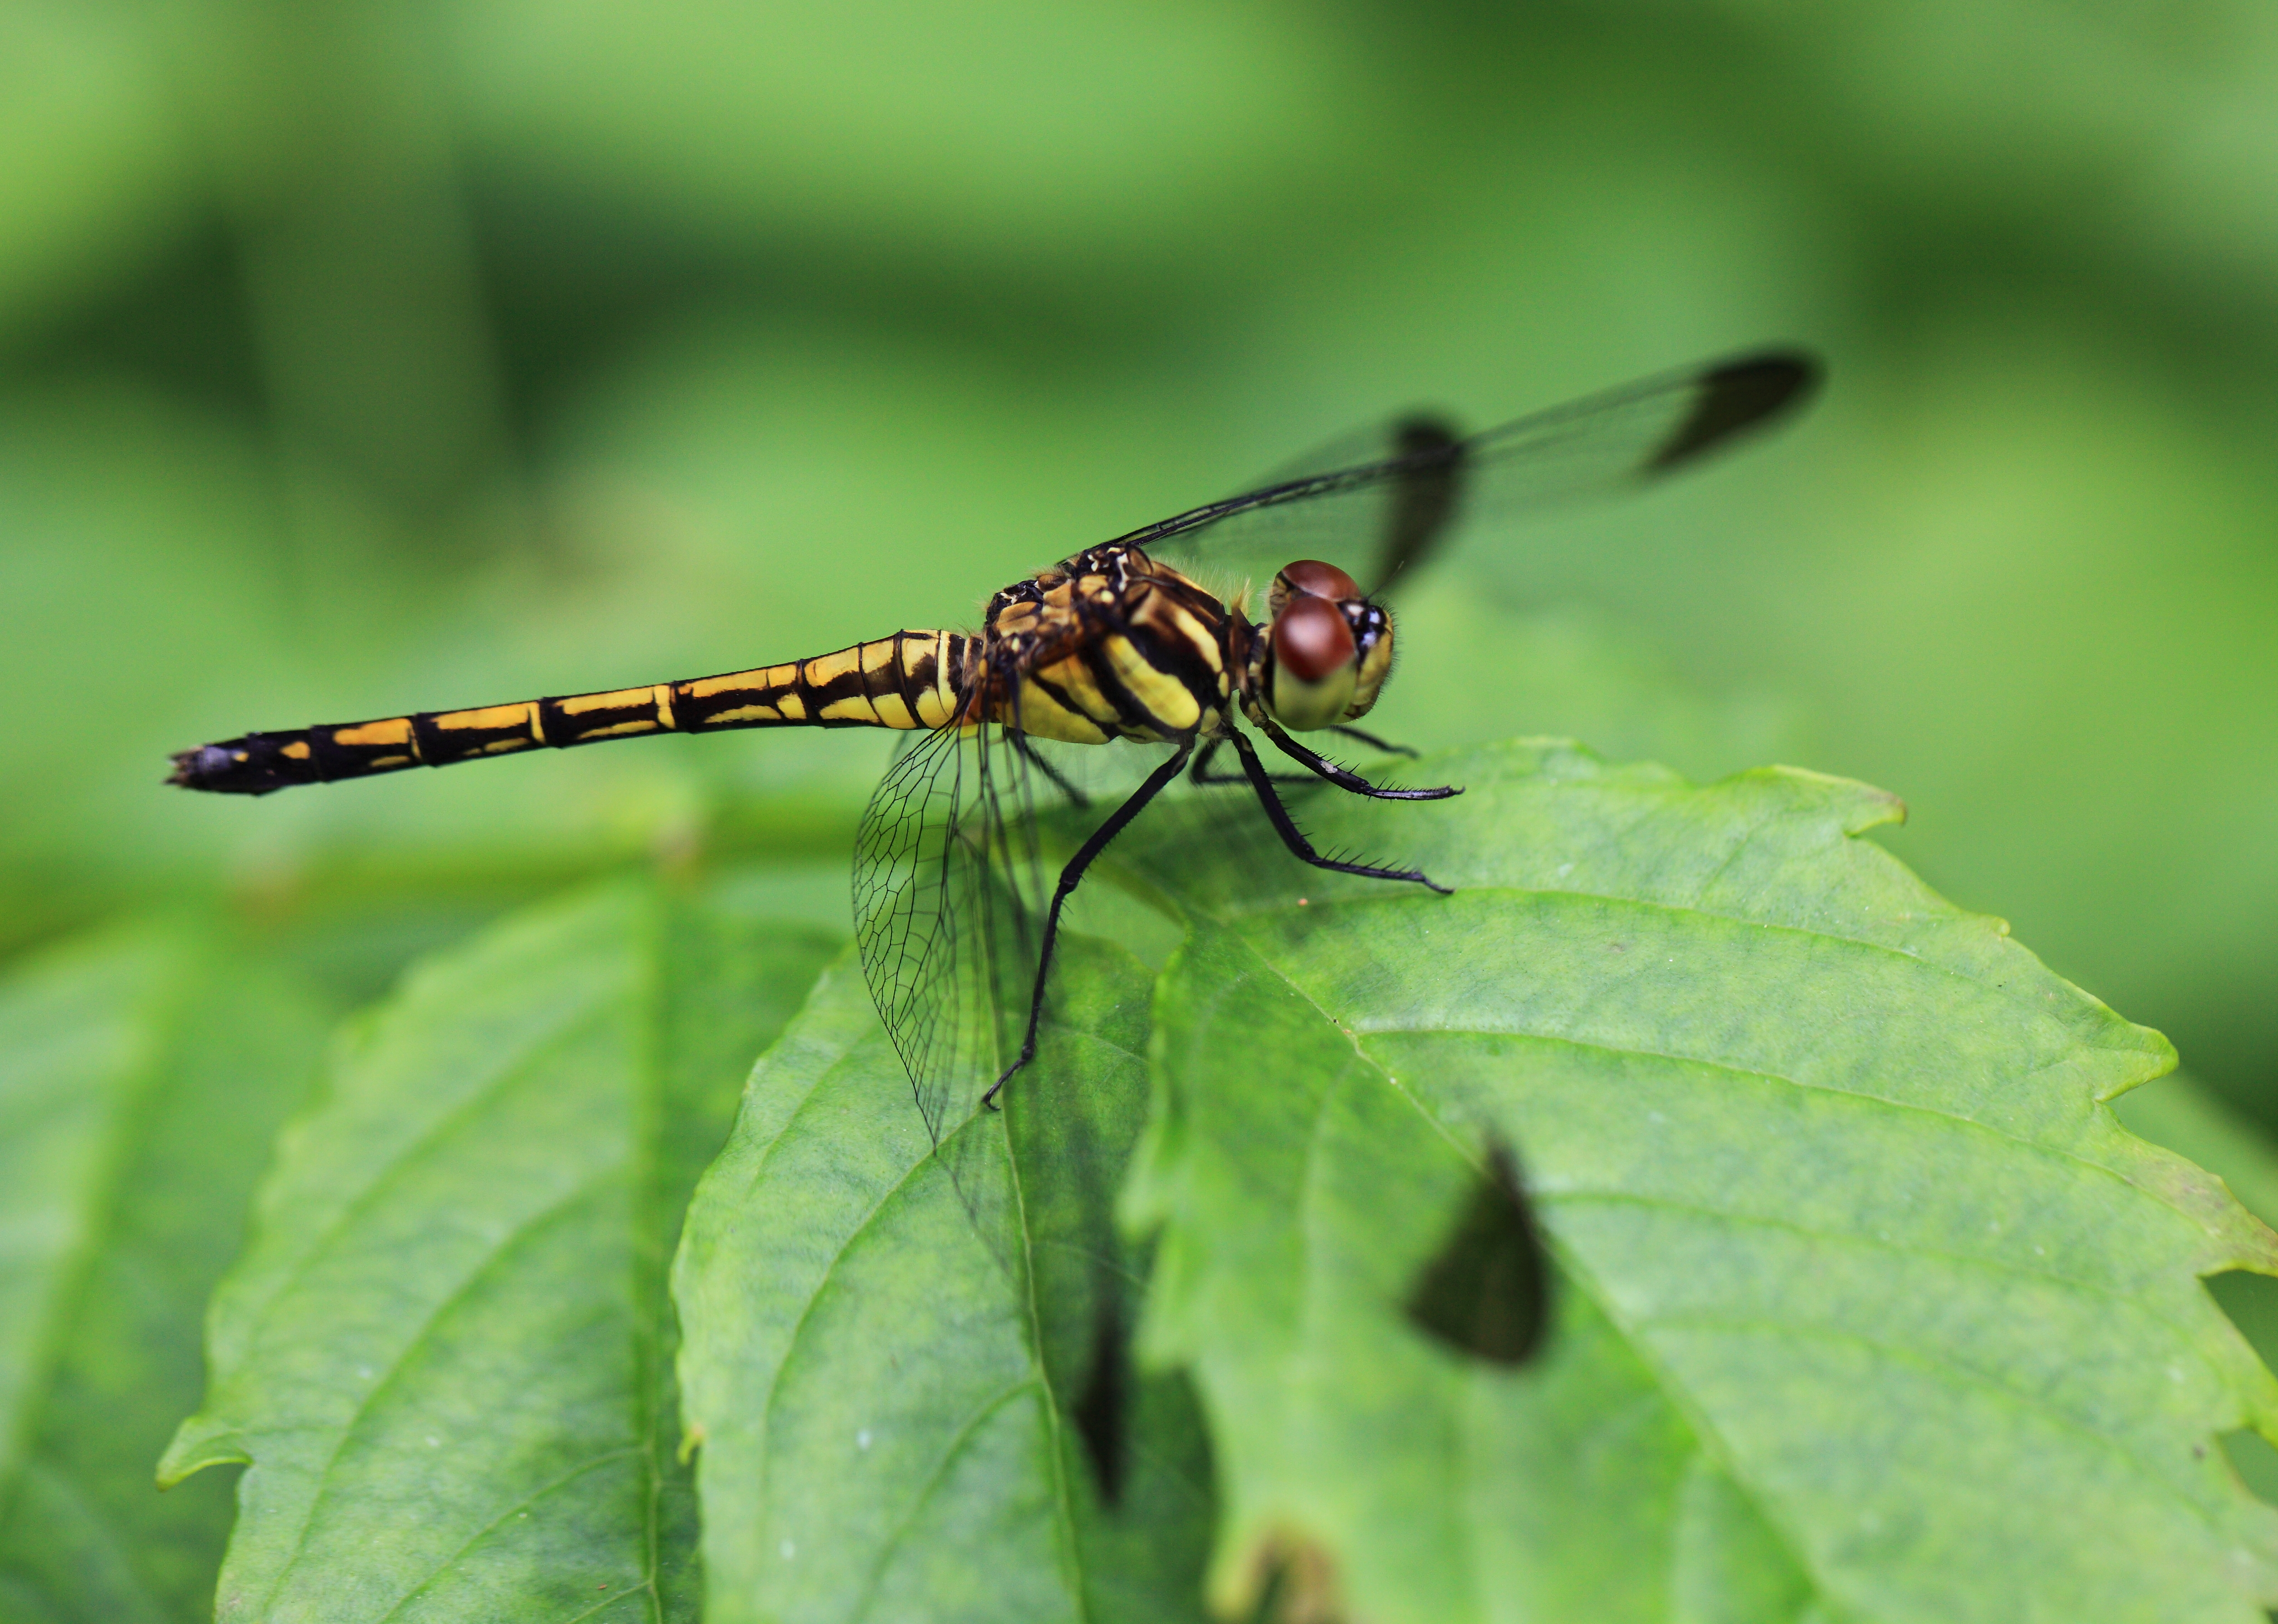
nature, green, high, insect, fauna, invertebrate, close up, dragonfly, 5d, hires, damselfly, markii, hi, res, resolution, chiba, noda, takanashi, kamihanawa, sympetrum, infuscatum, macro photography, arthropod, leaf beetle, plant stem, dragonflies and damseflies